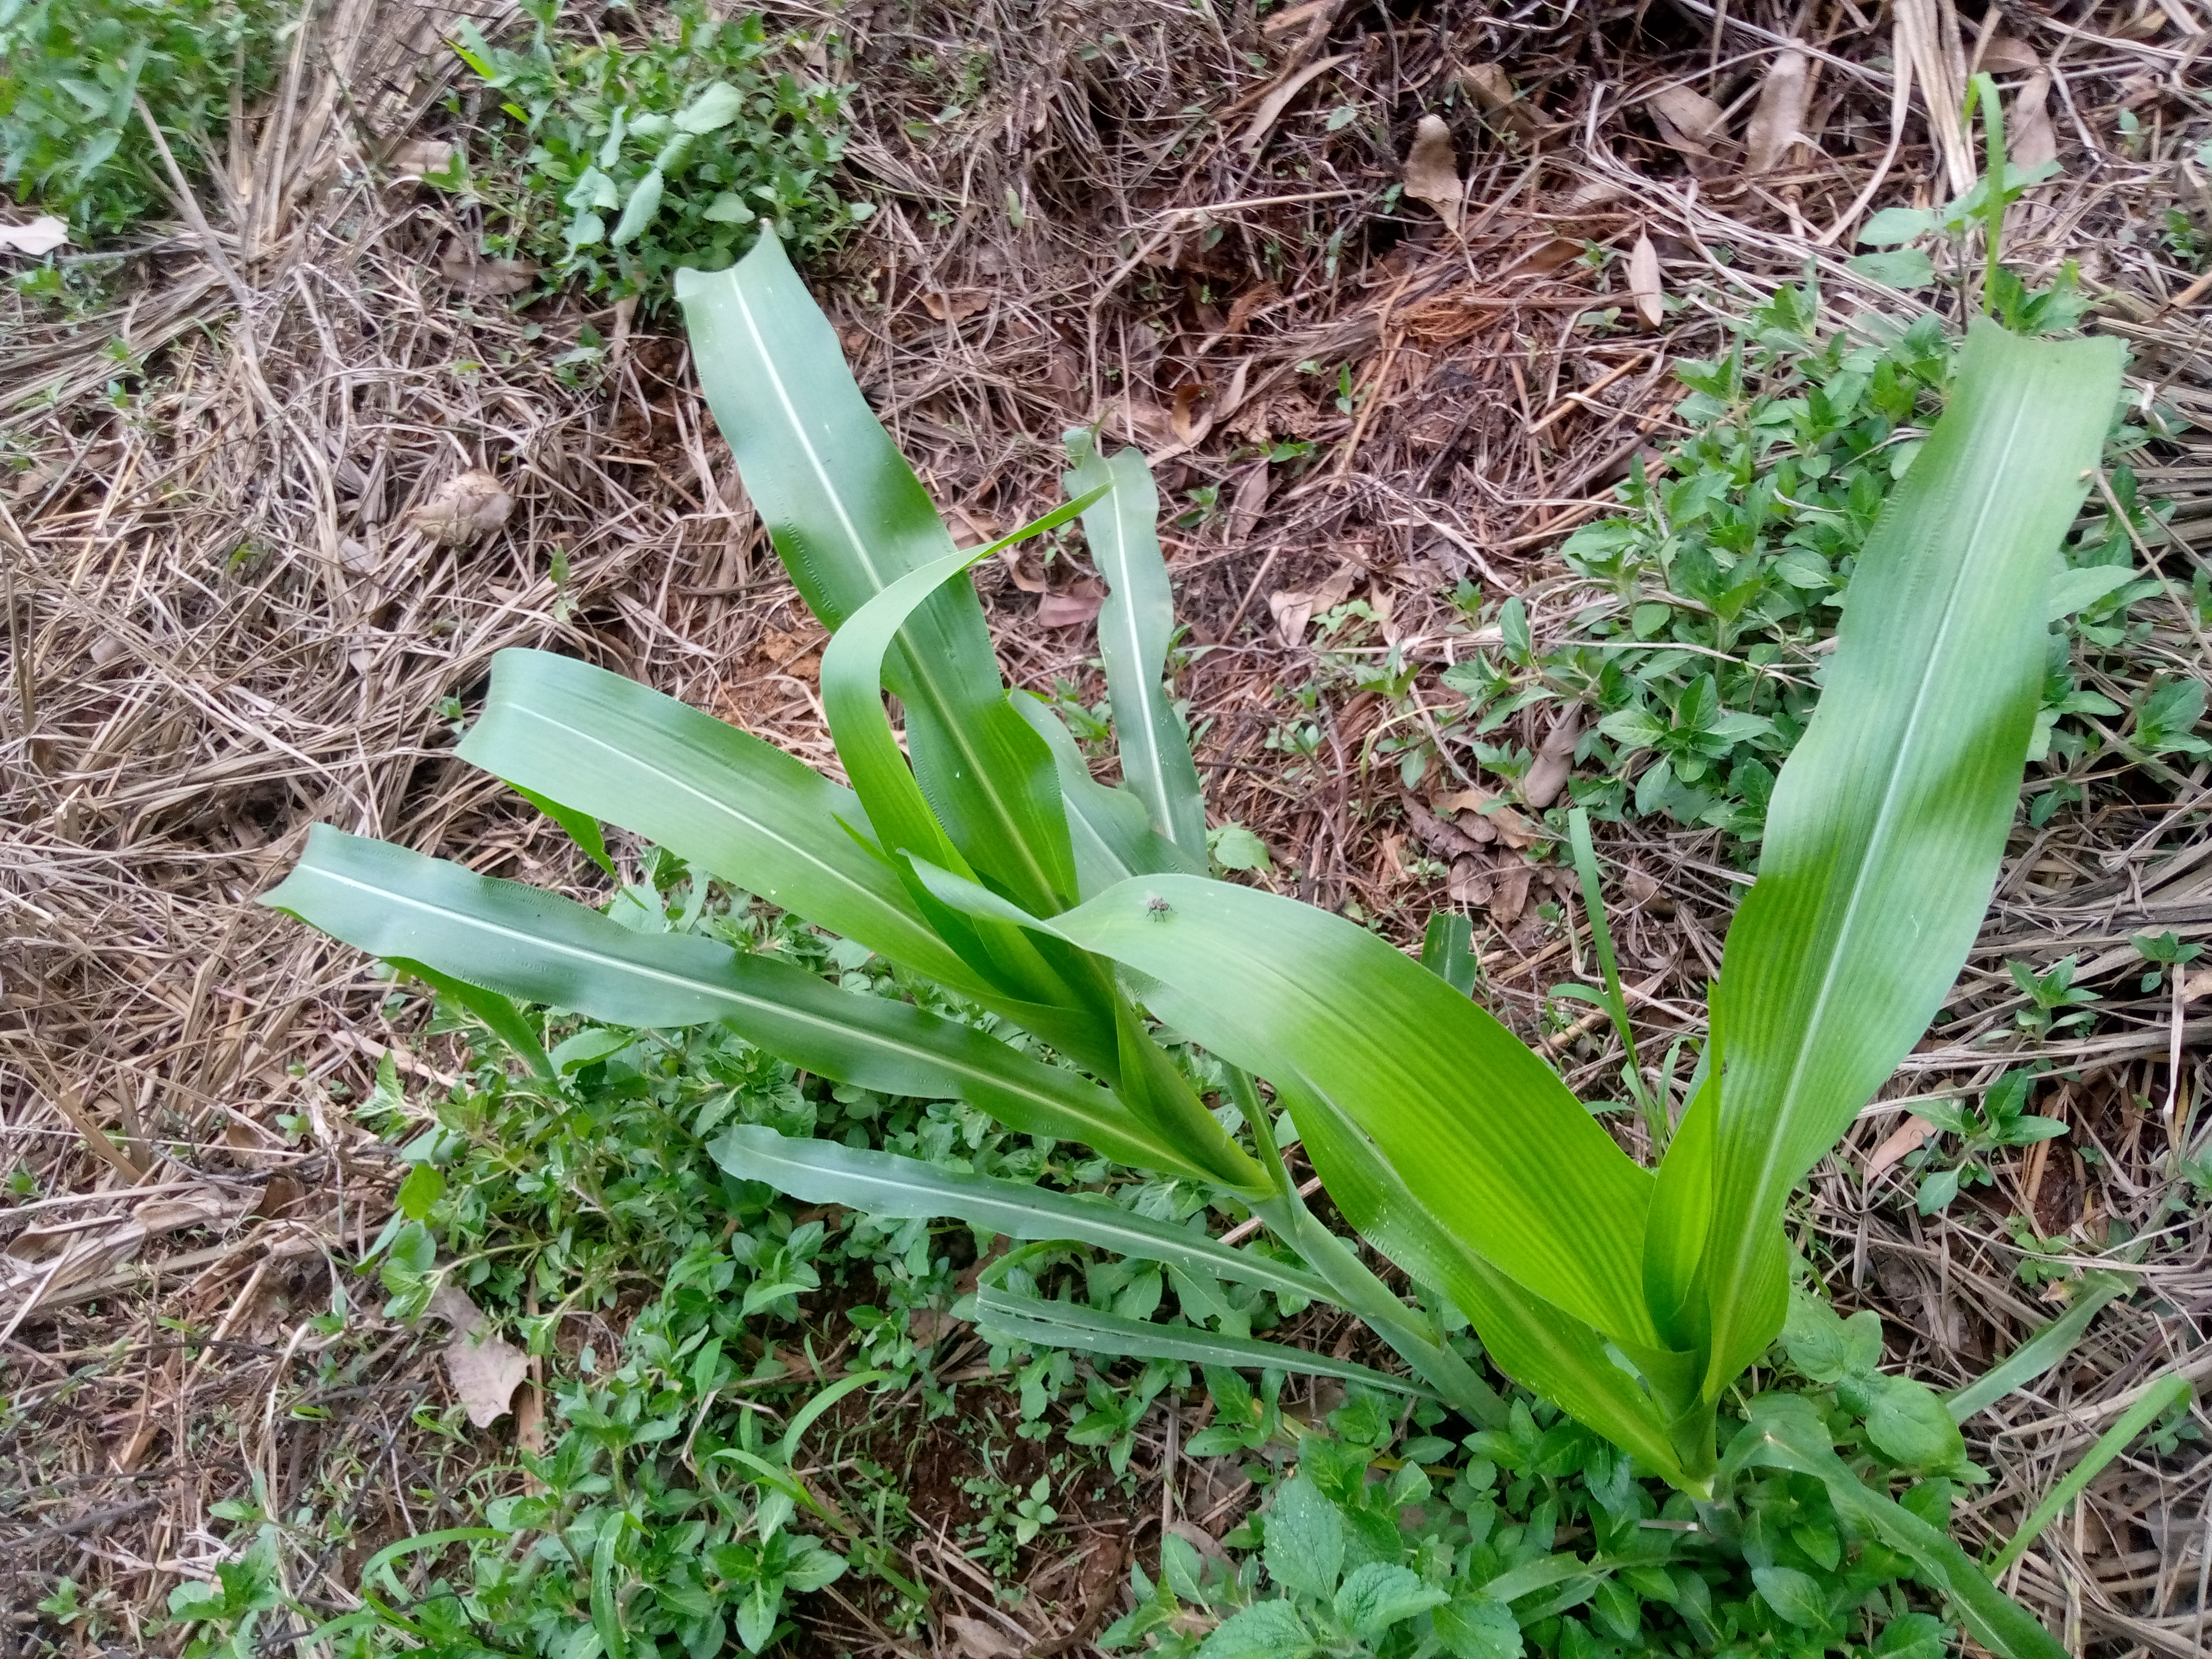
Label: healthy